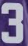
Number: 3